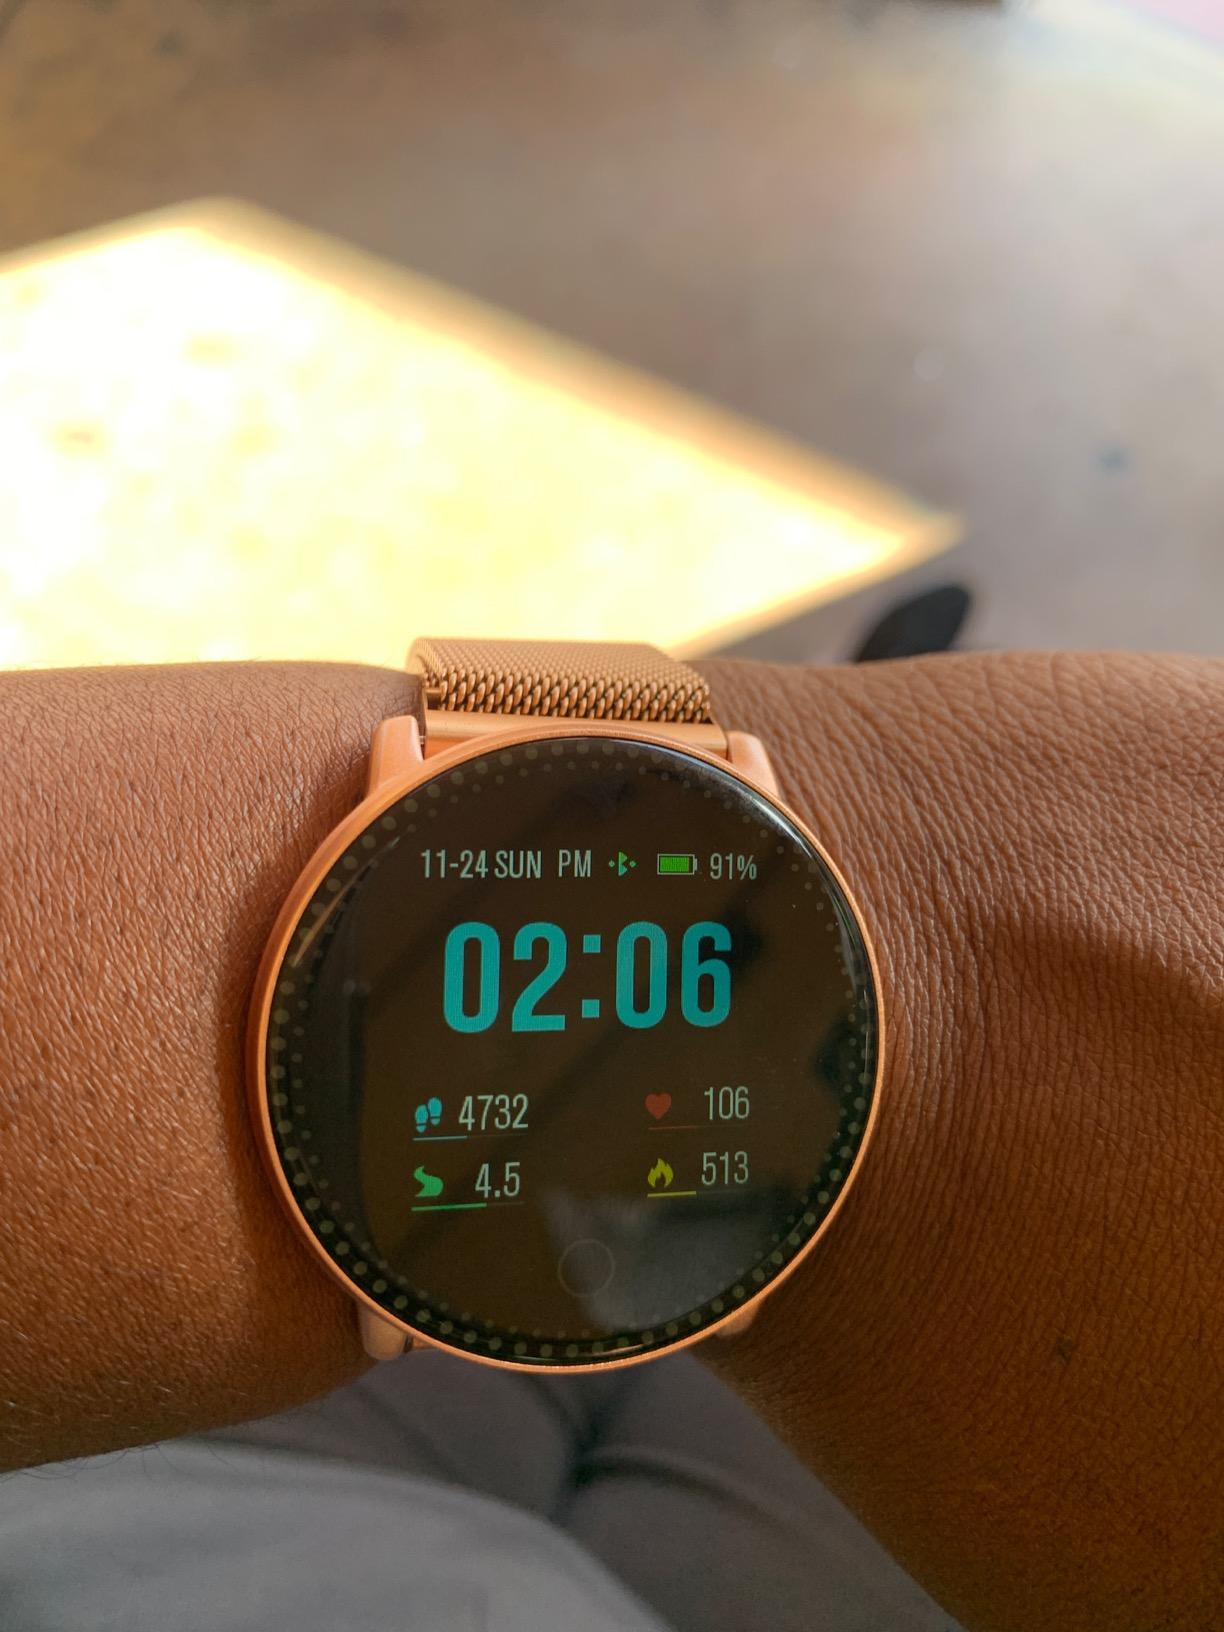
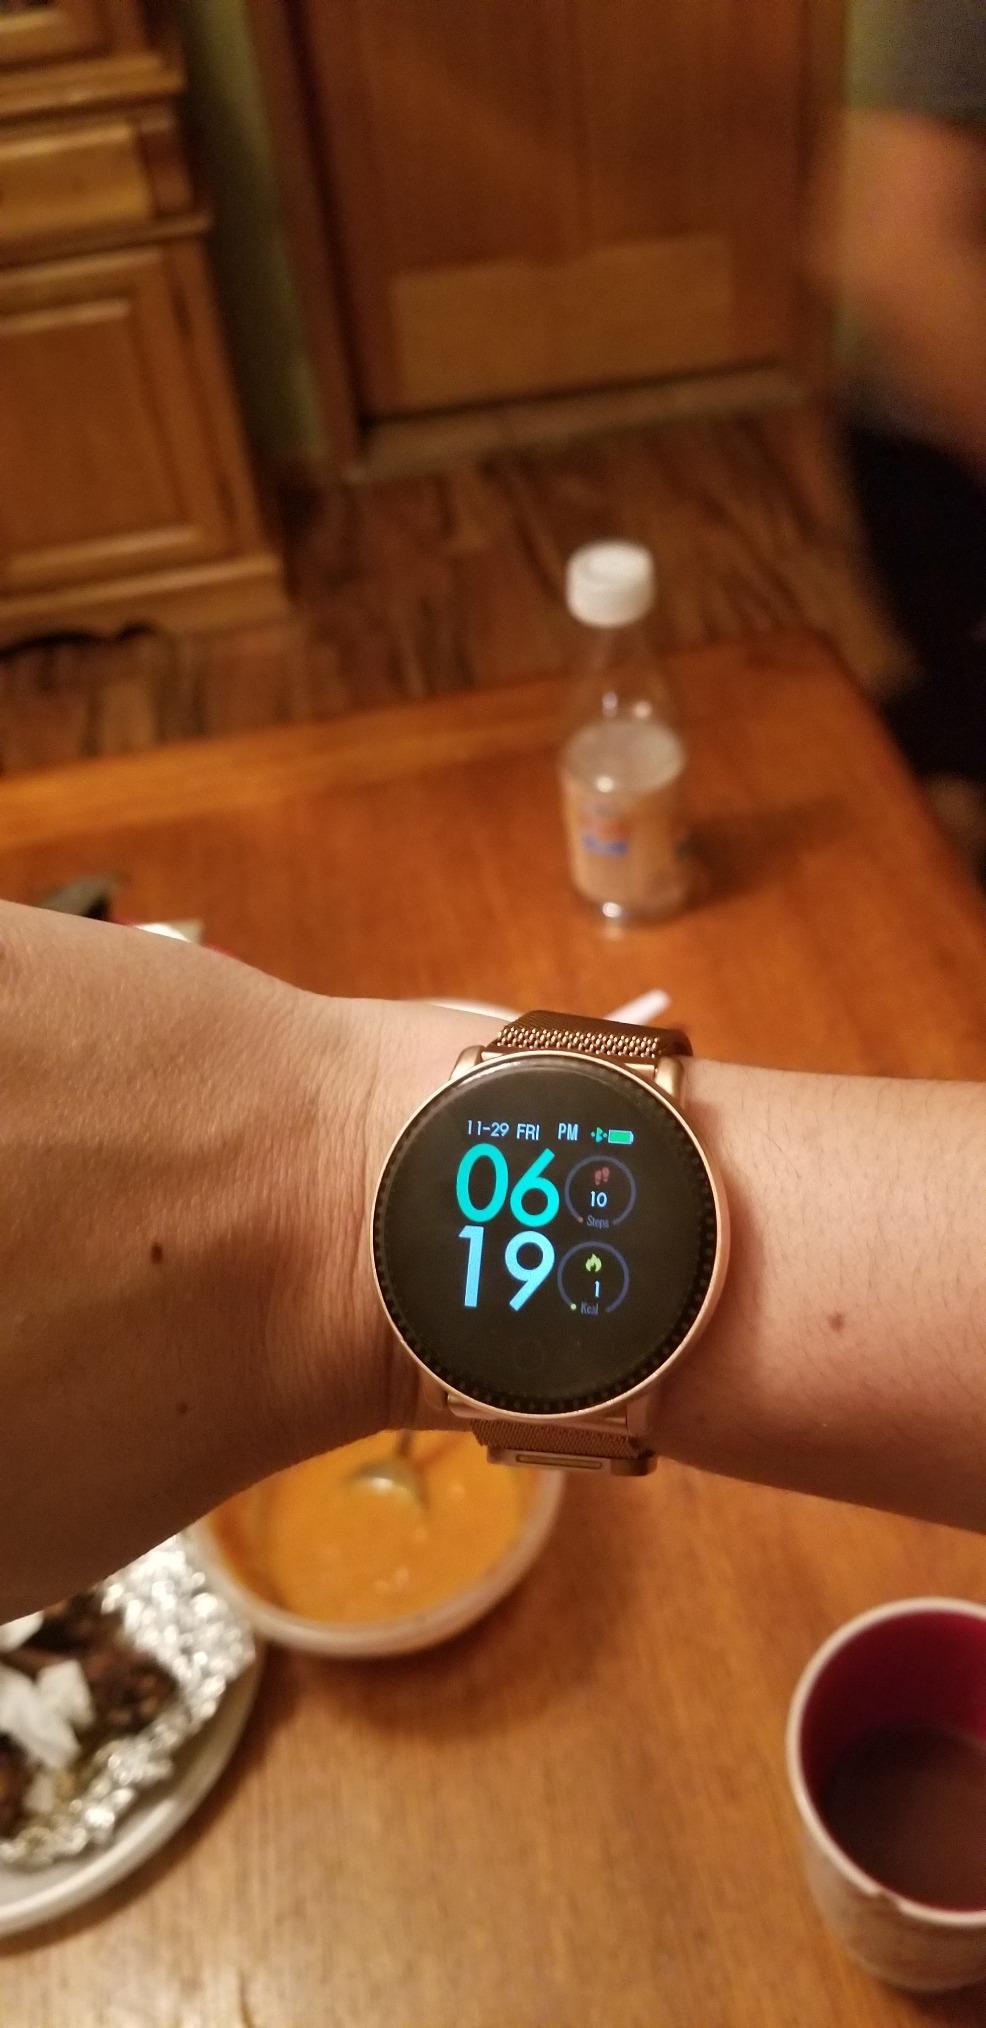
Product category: smartwatch
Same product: yes